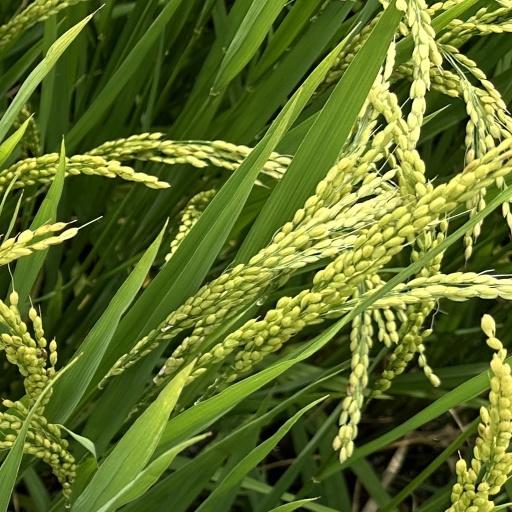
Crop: rice